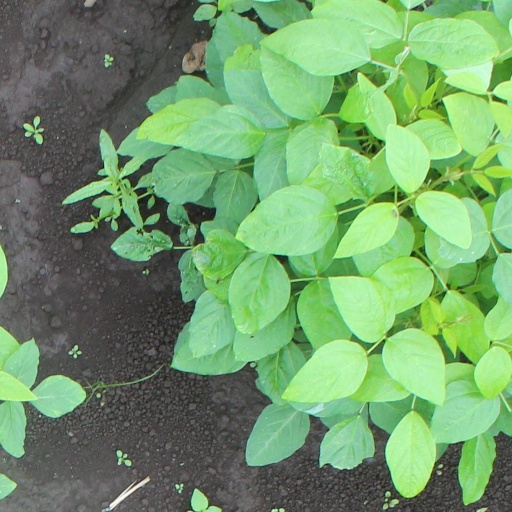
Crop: soybean